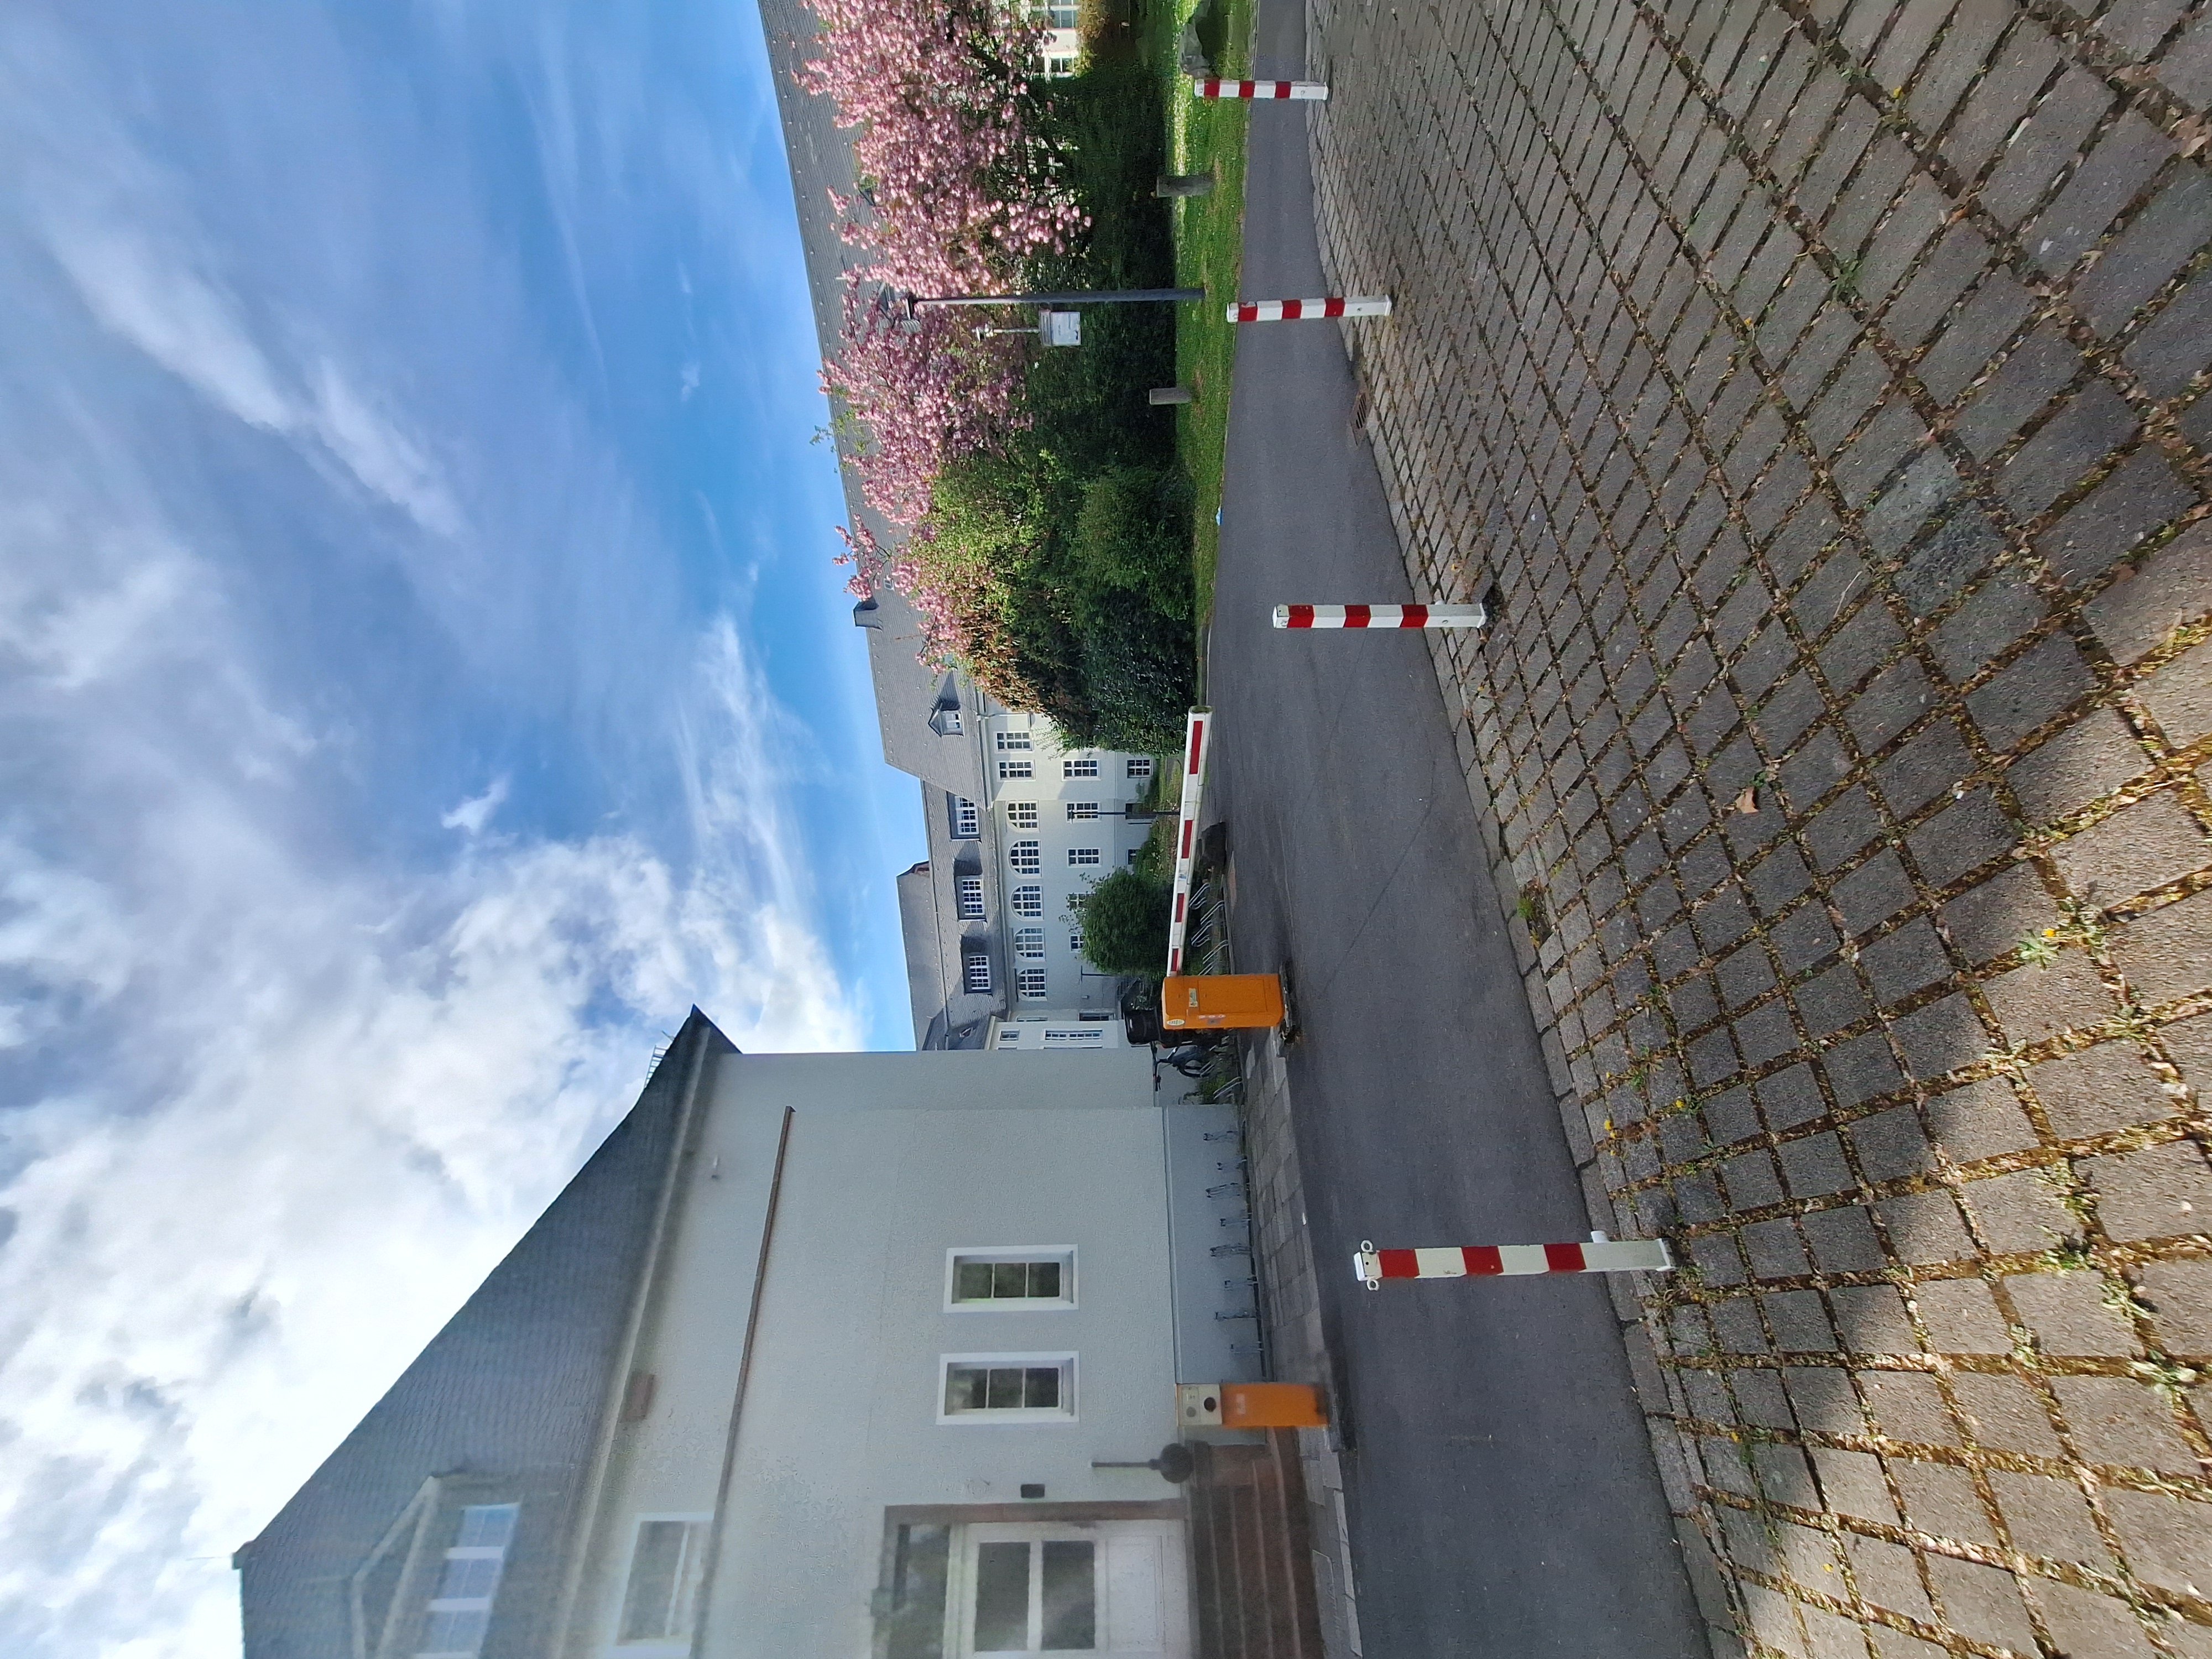
Building: Deutschhausstraße 12